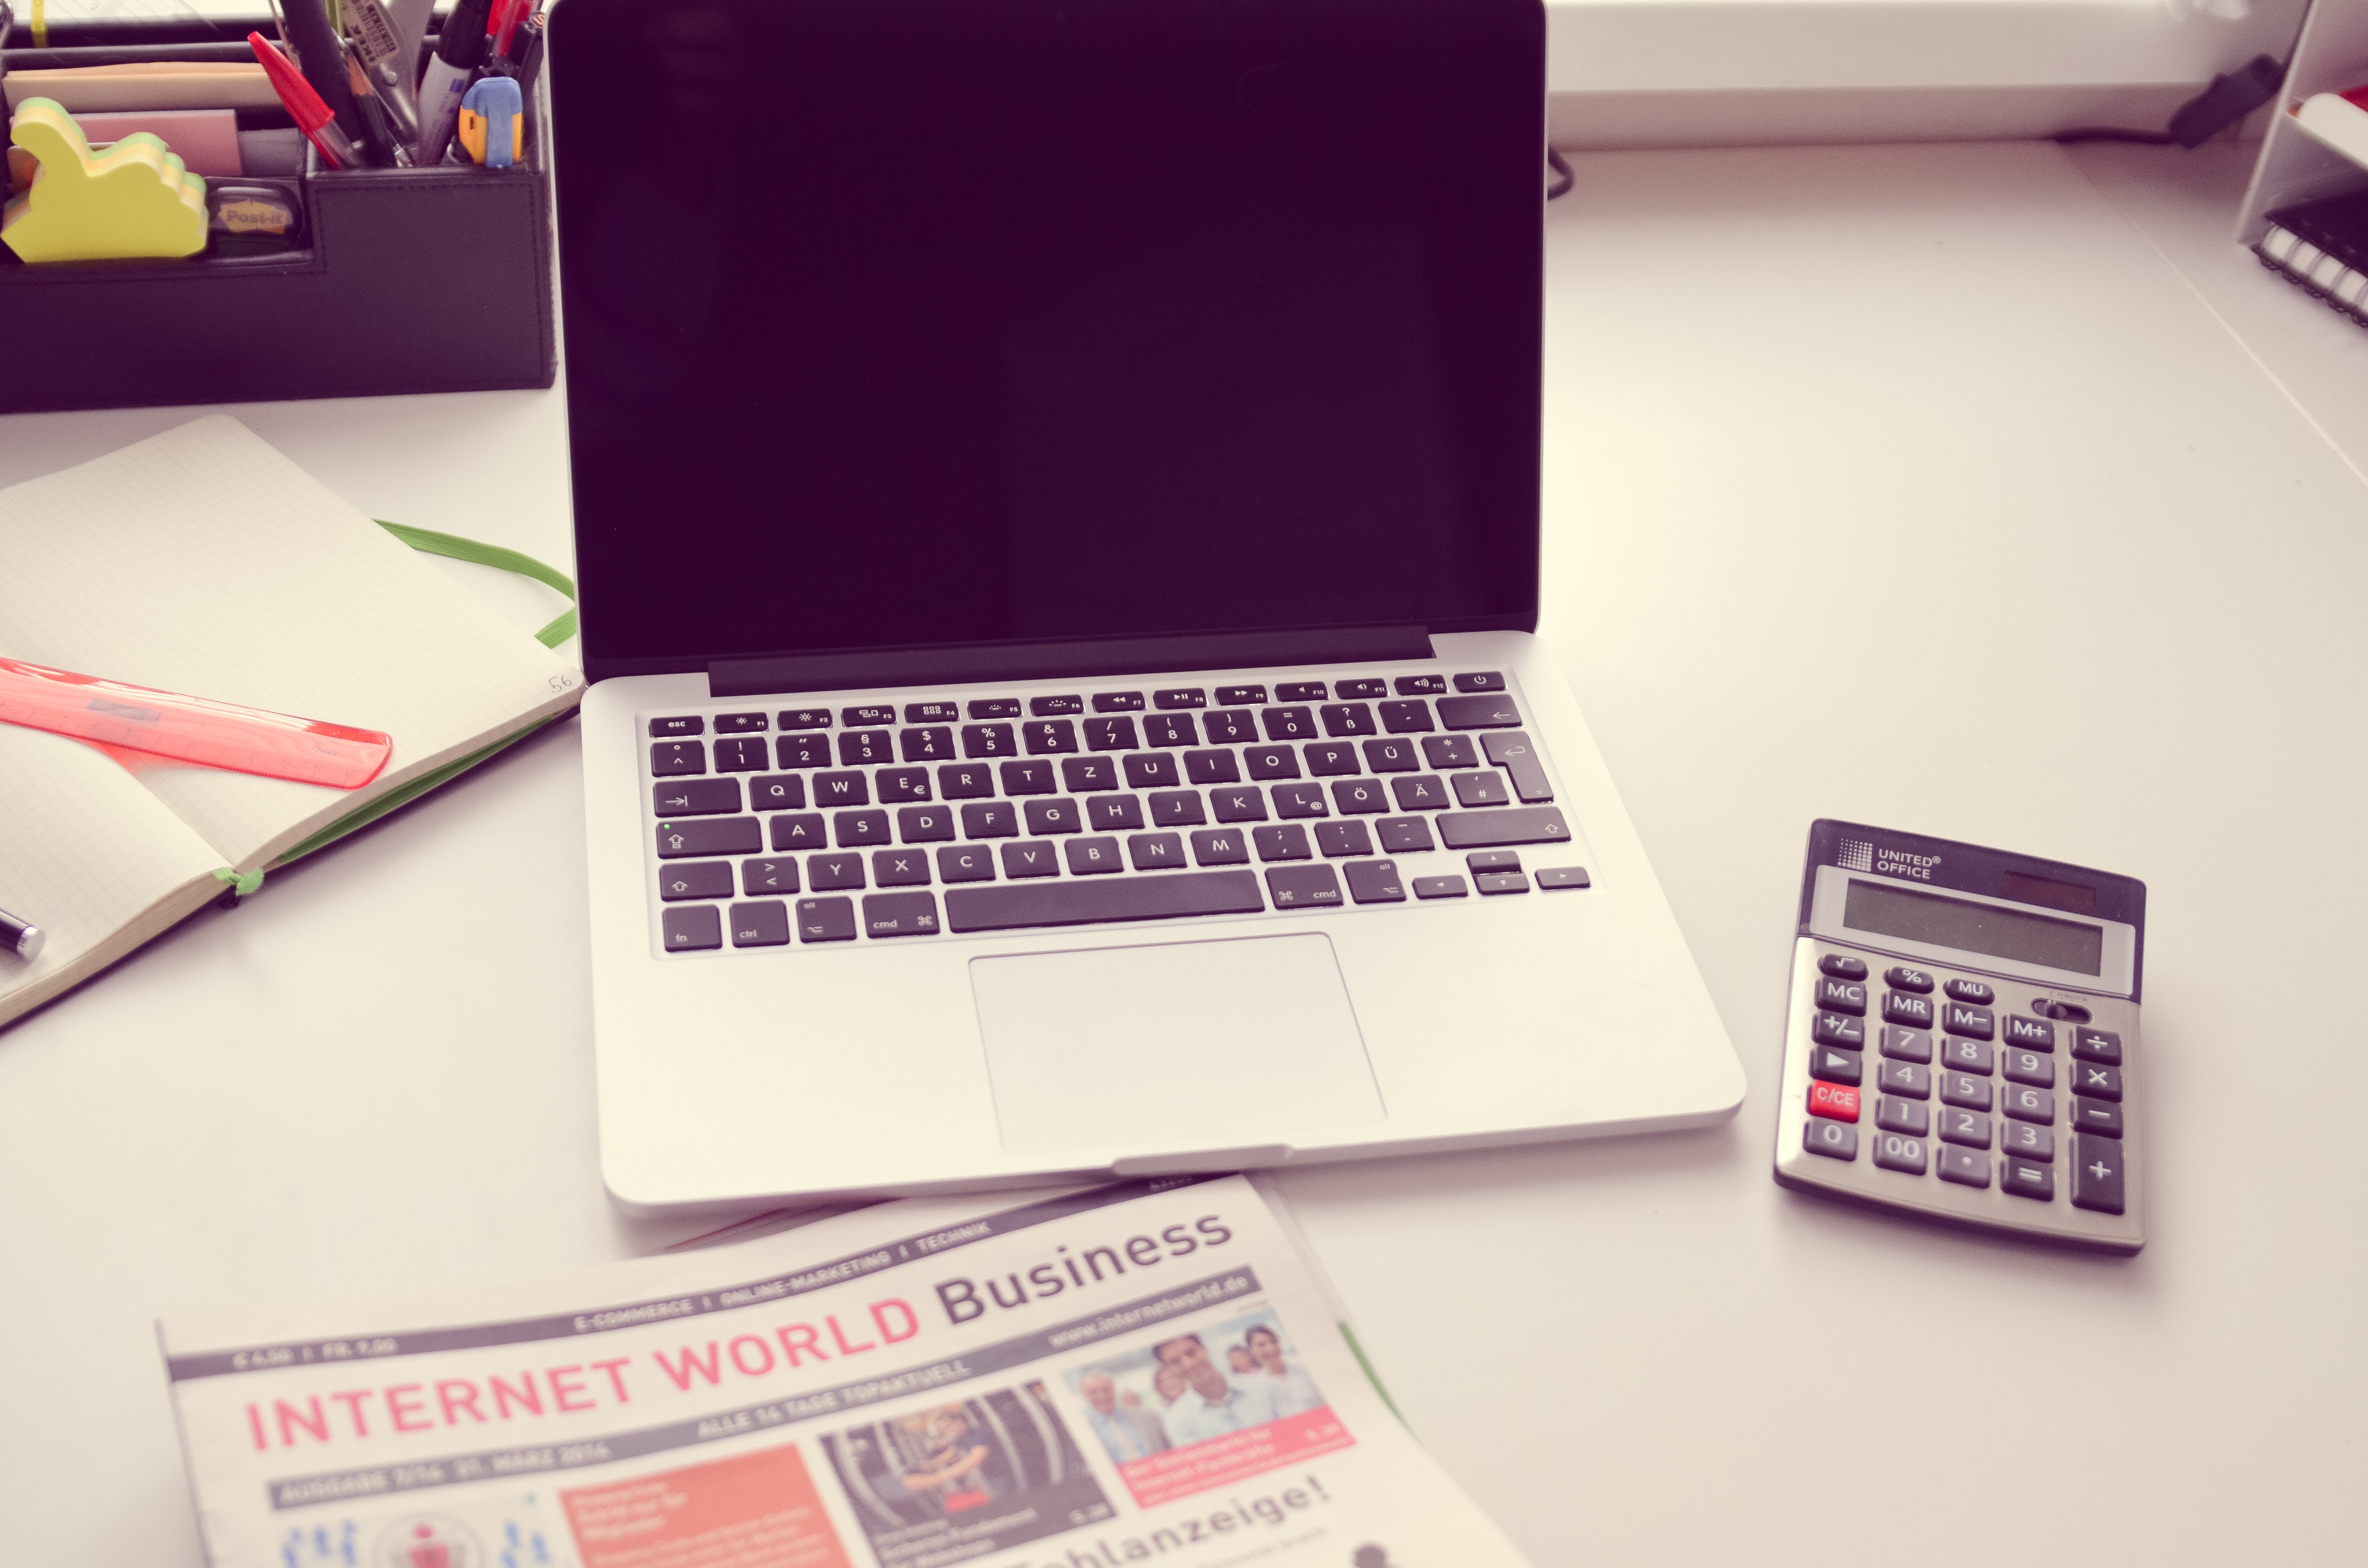
laptop, notebook, computer, writing, work, apple, keyboard, newspaper, money, office, pink, brand, art, tap, design, keys, accessories, hardware, pc, document, input, economy, leave, calculator, count, datailaufnahme, peripheral device, computer keyboard, calculation, macro photo, space bar, audio editing